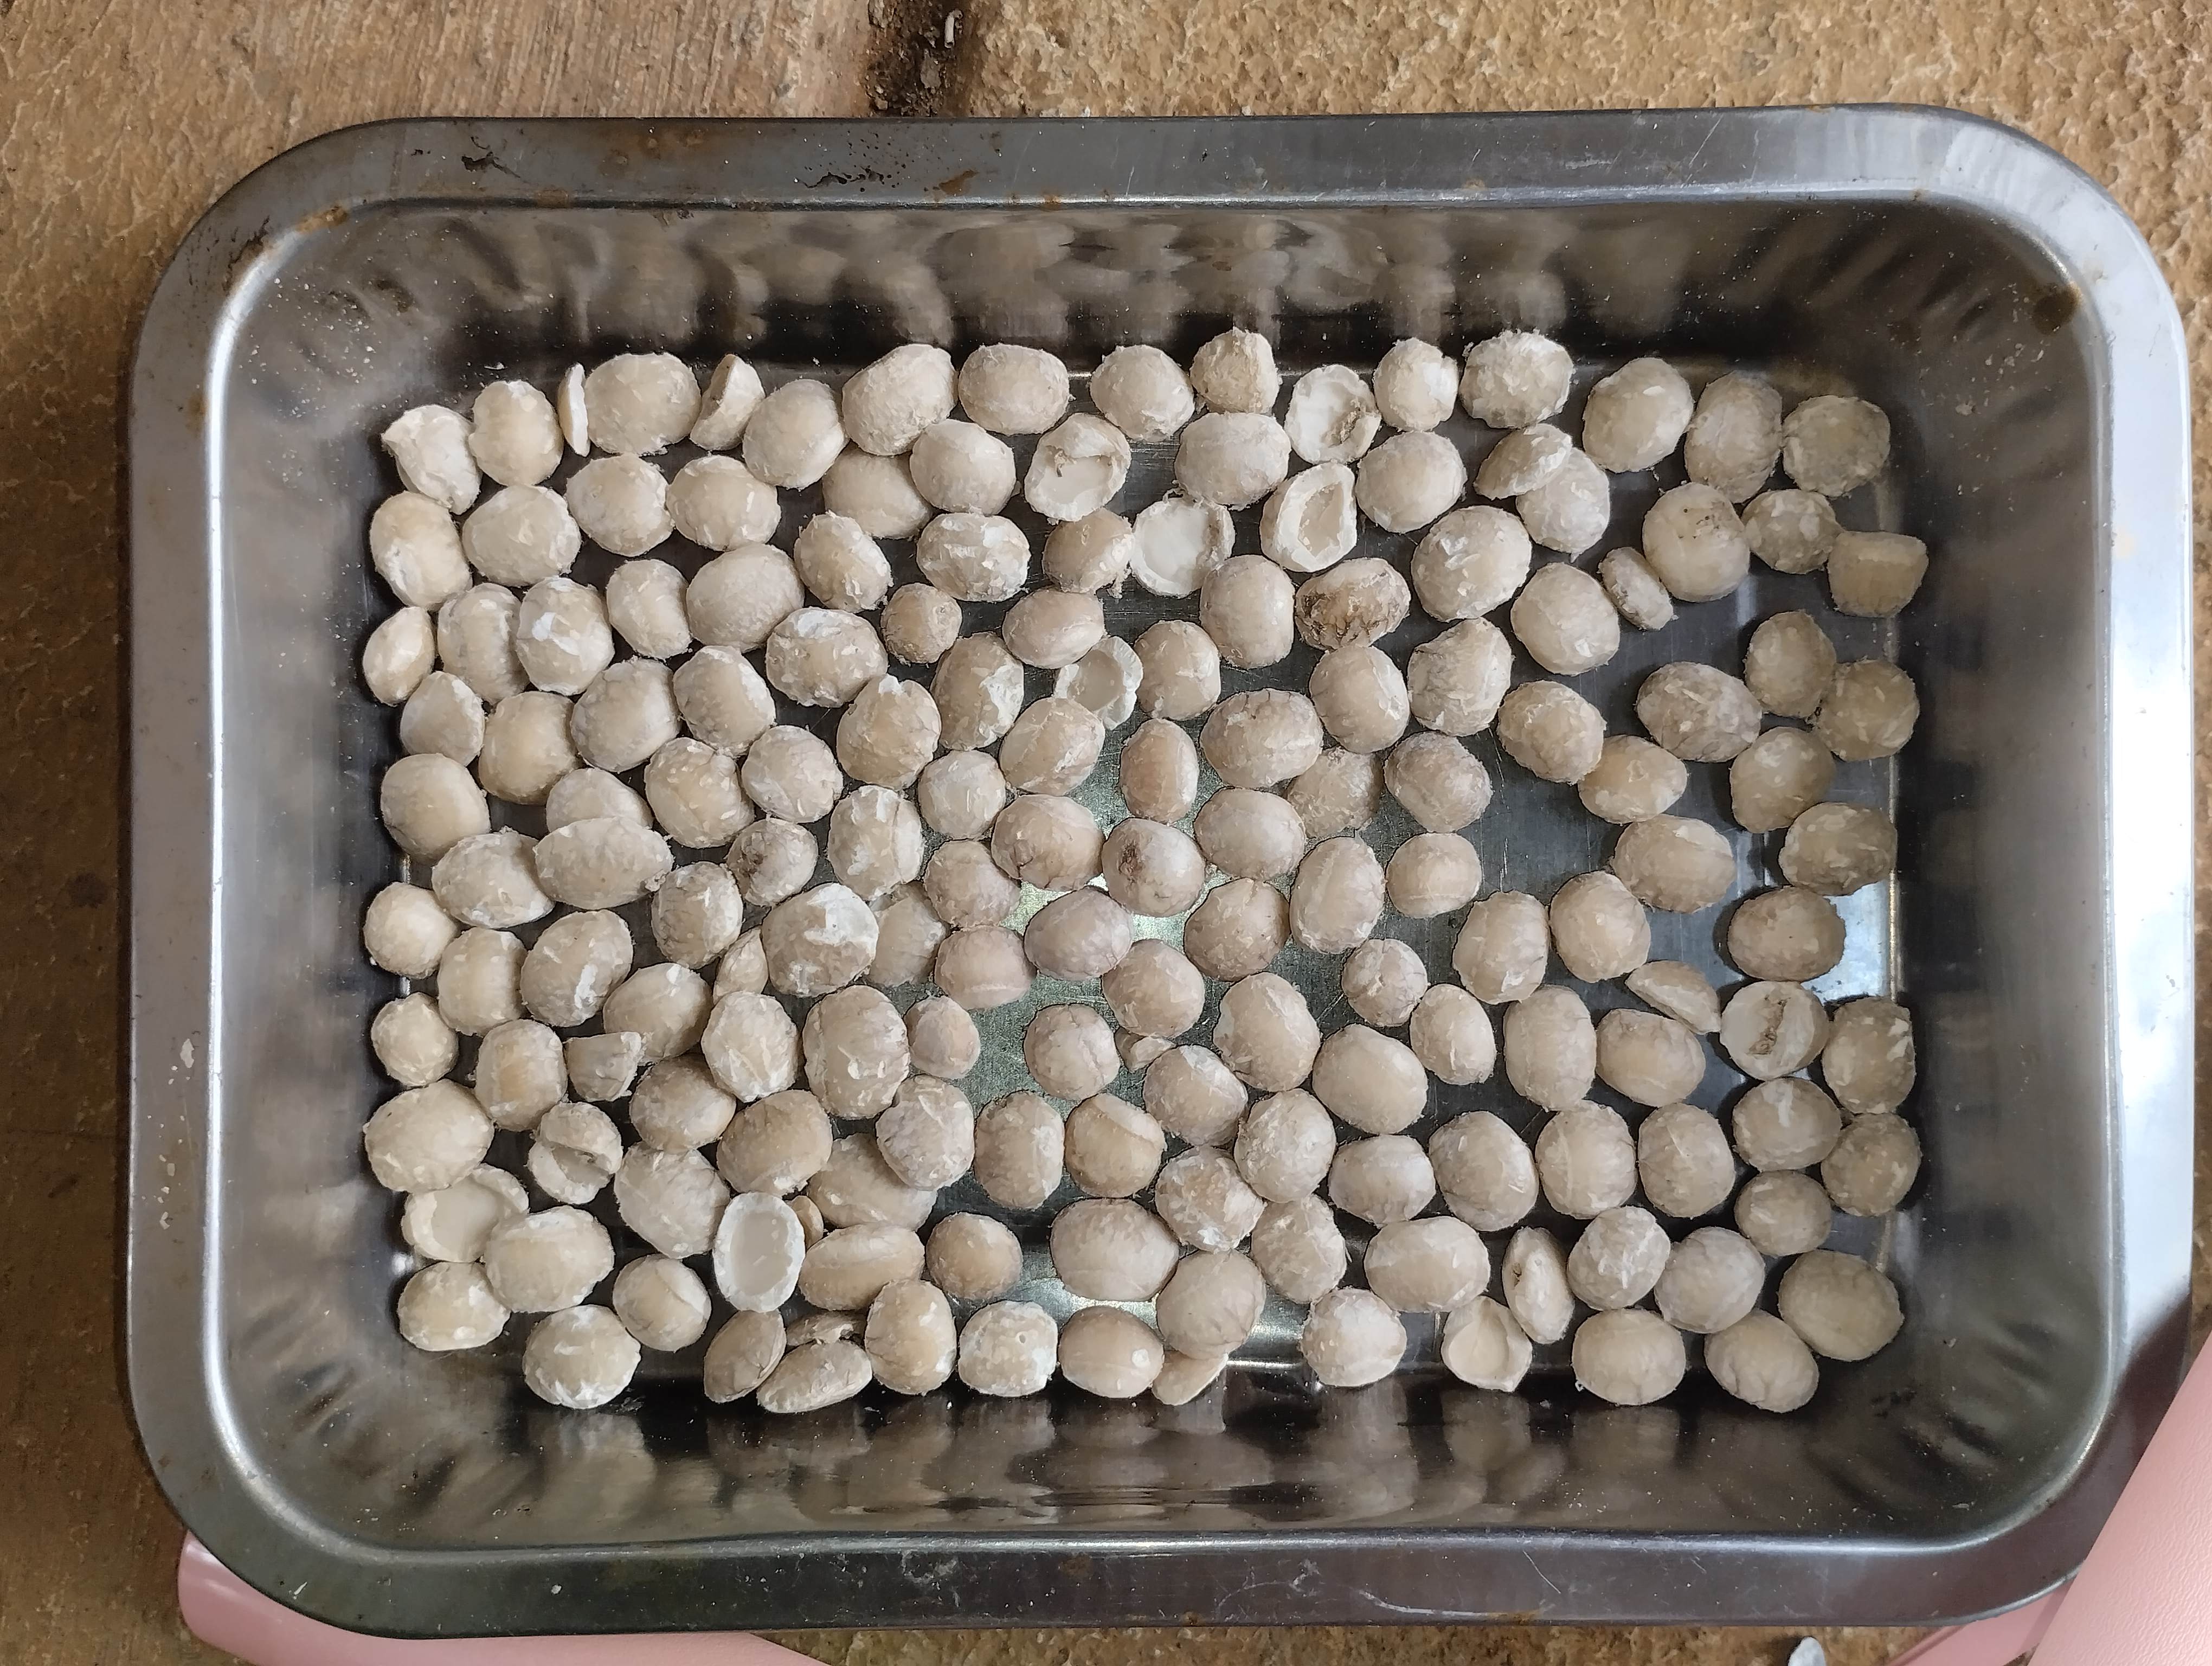
Label: rusak (damaged seed)